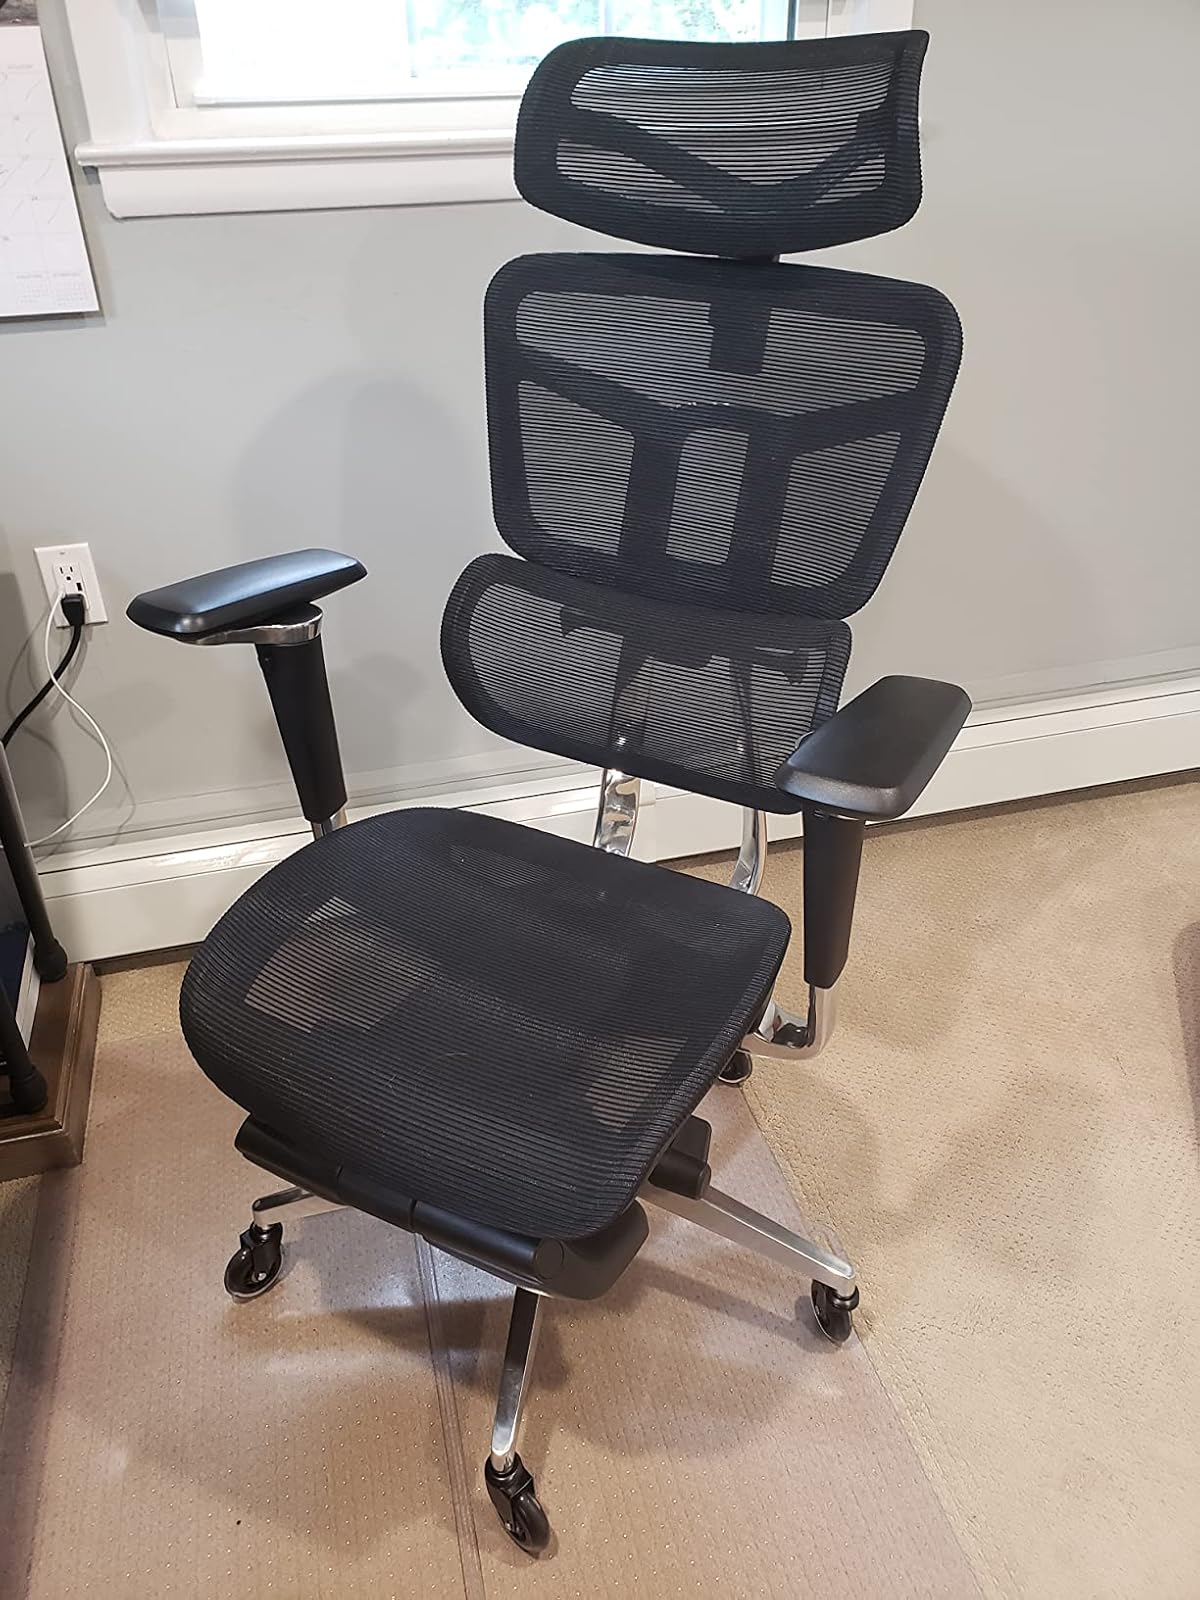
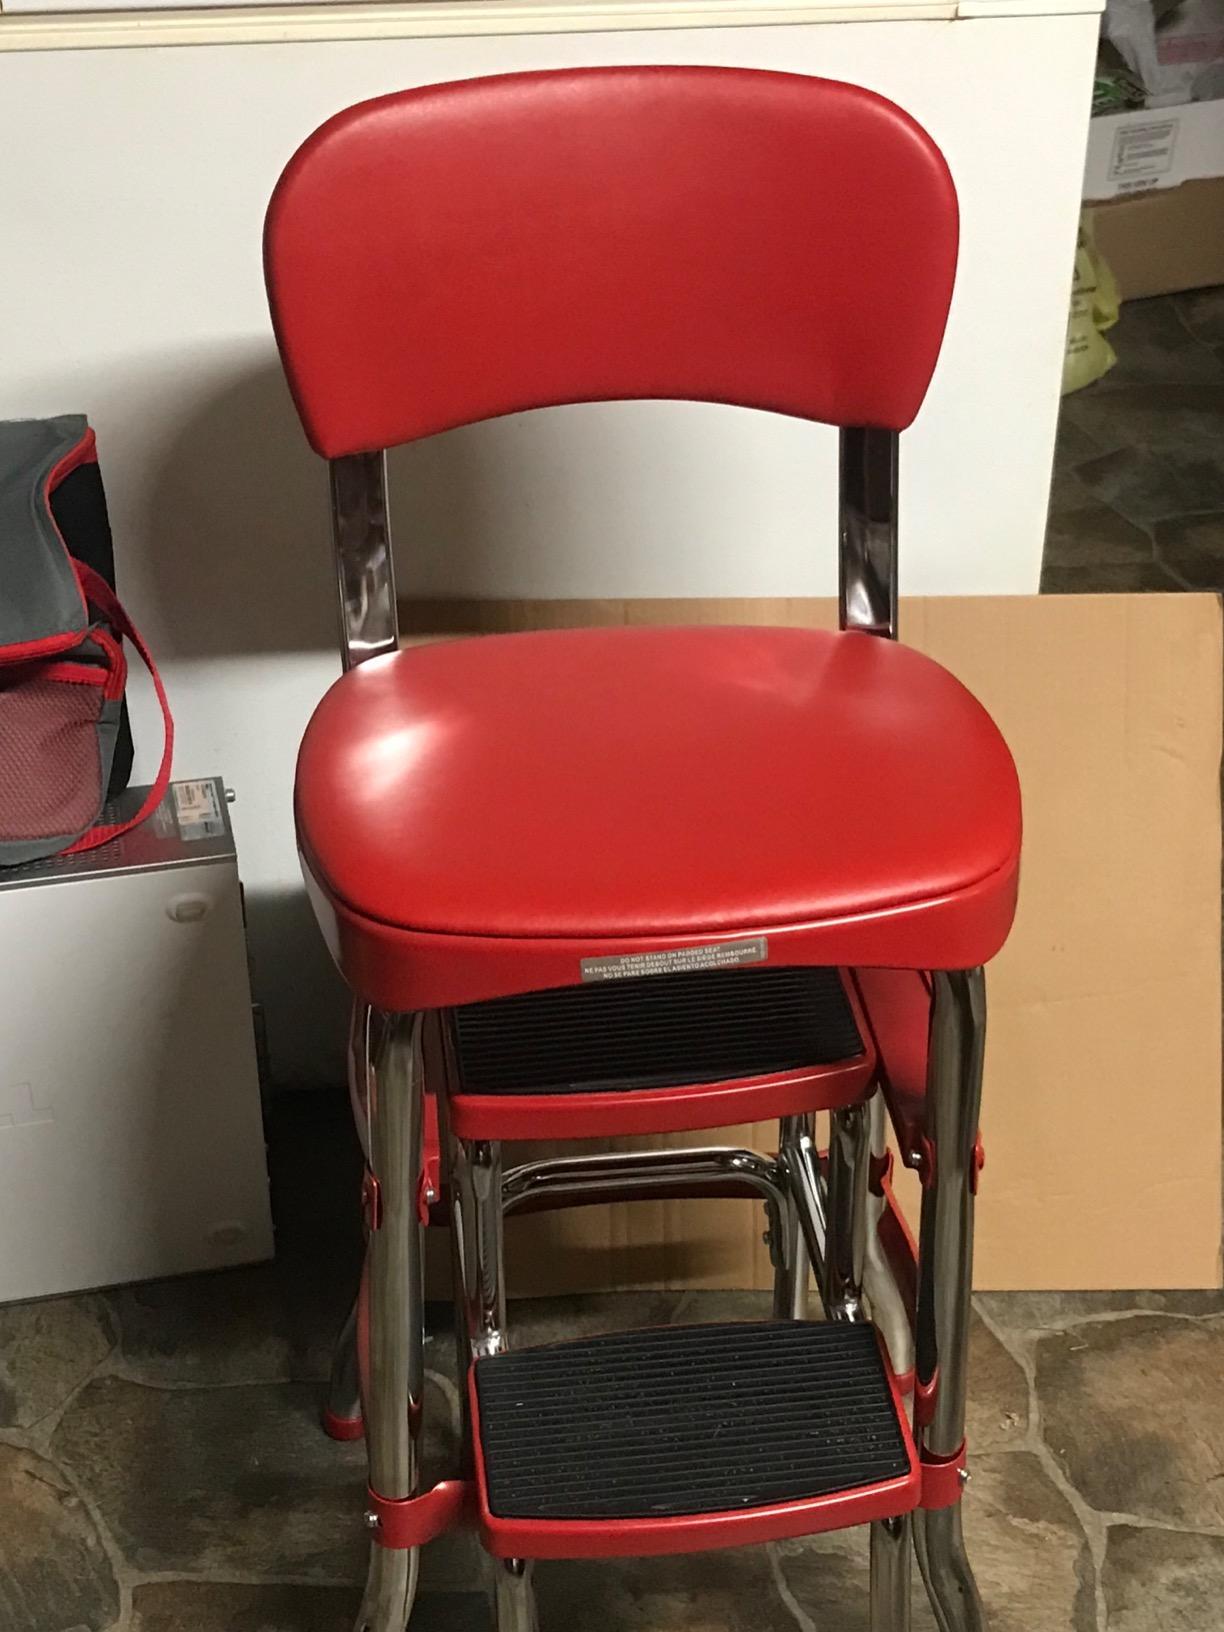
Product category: items_chair
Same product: no